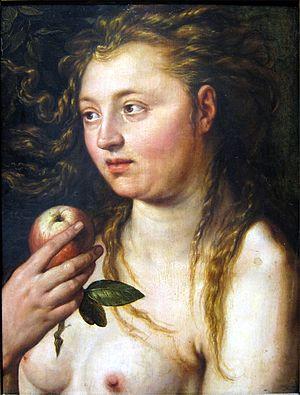
Eve au Musée des beaux-arts de Strasbourg.
Hendrik Goltz ou Hendrick Goltz, connu sous la forme latinisée de son nom, Goltzius, est un dessinateur, peintre et graveur néerlandais.